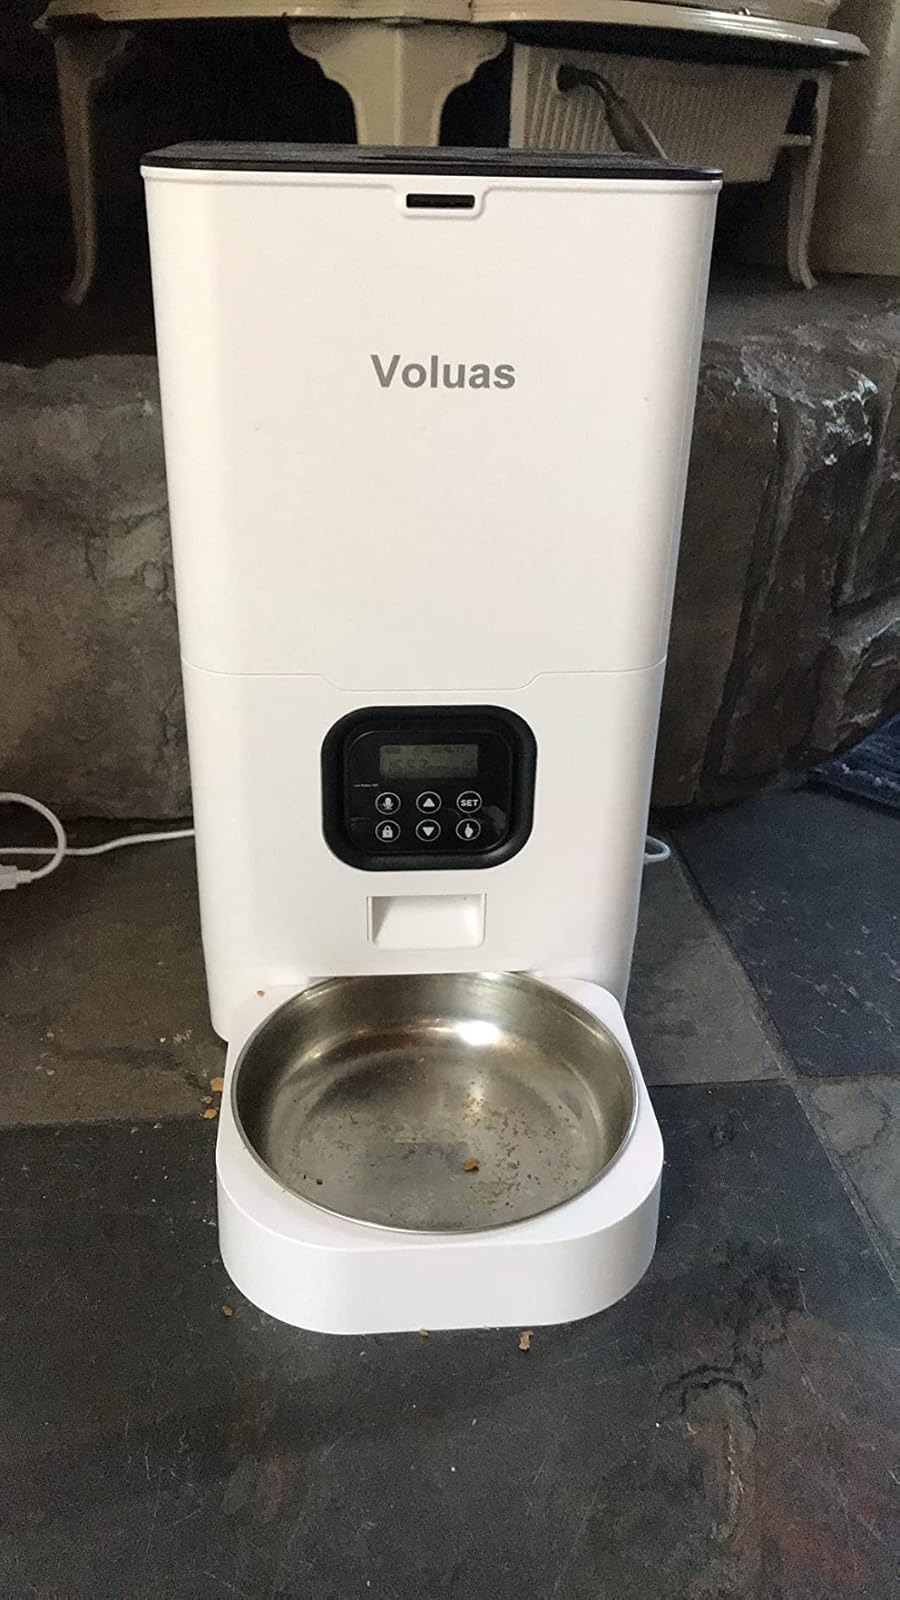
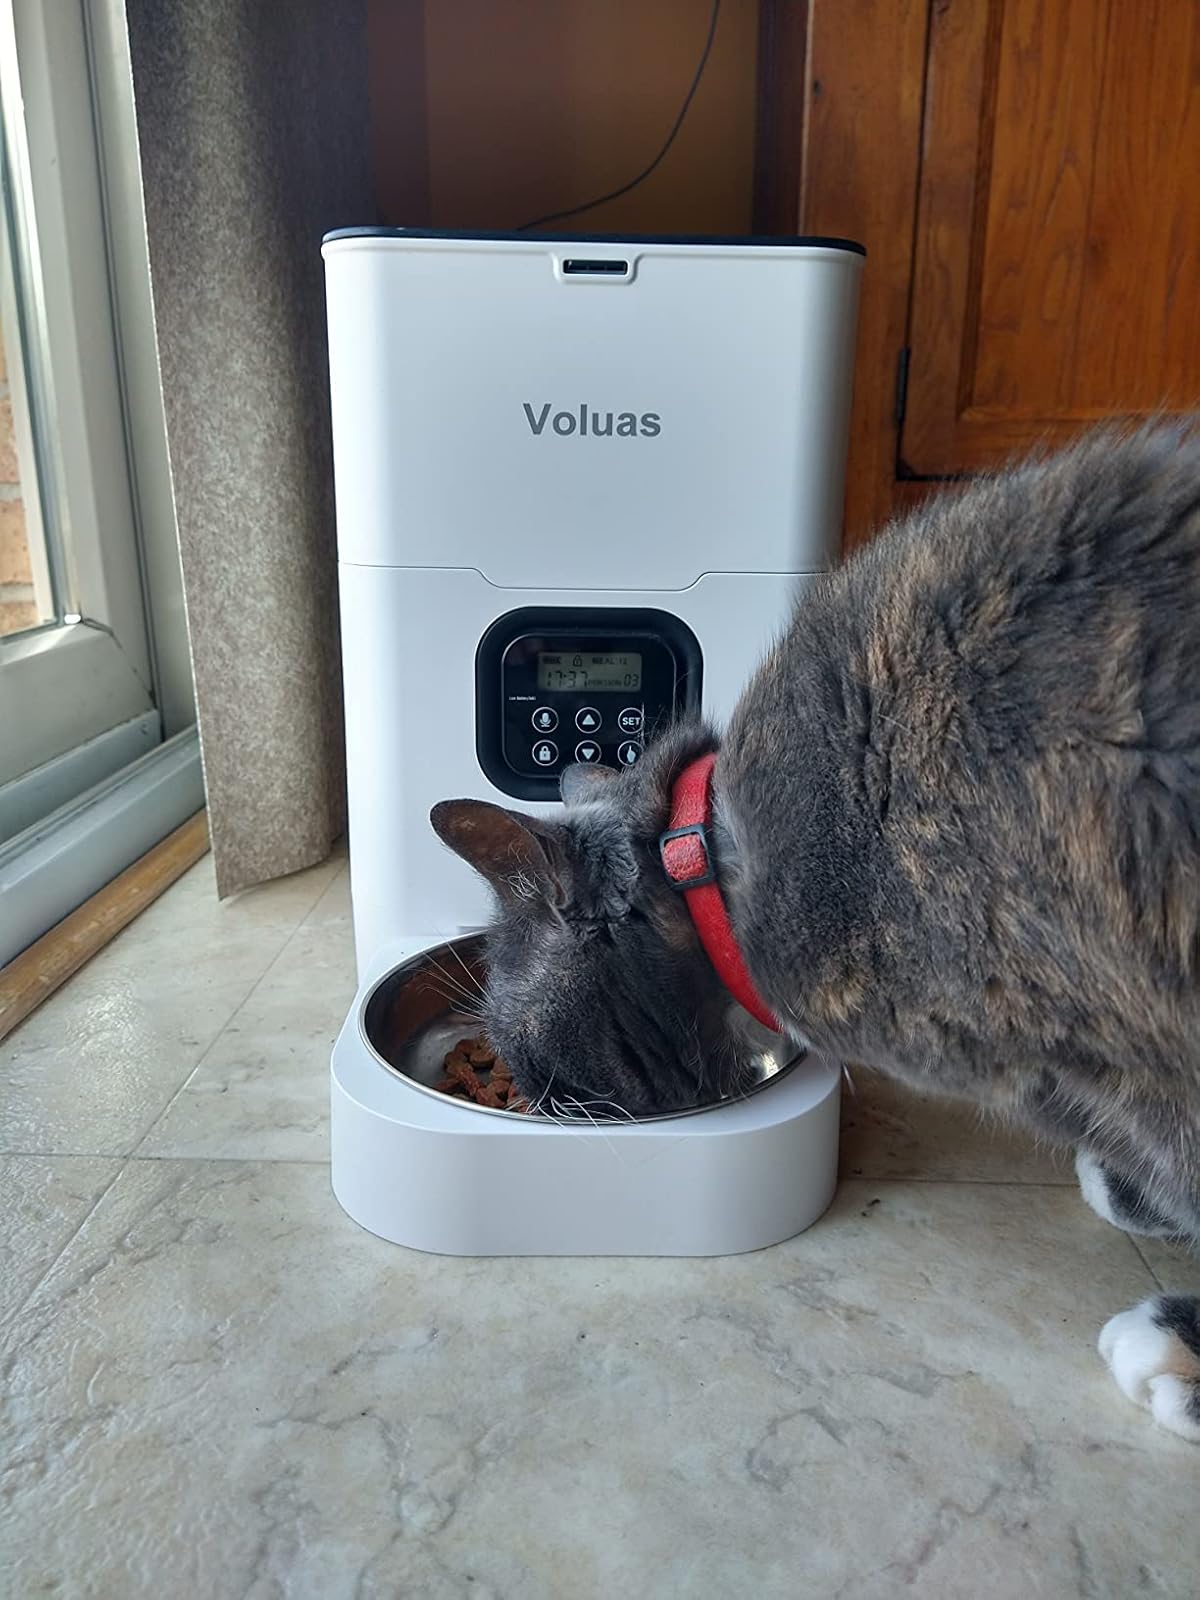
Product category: items_feeder
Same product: yes